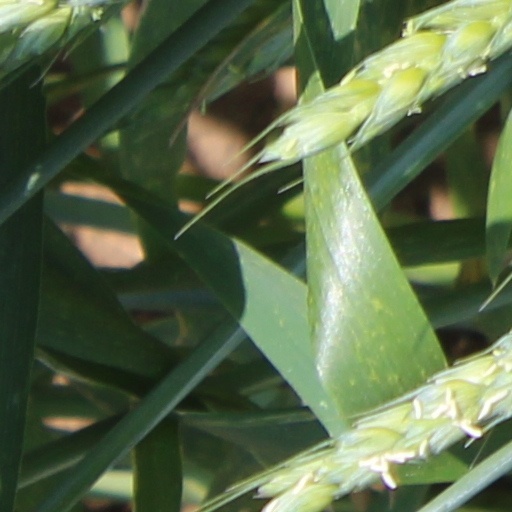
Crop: wheat